Garancières-en-Beauce

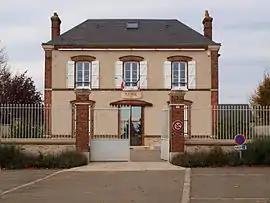
The town hall in Garancières-en-Beauce

Garancières-en-Beauce (literally "Garancières in Beauce") is a commune in the Eure-et-Loir department in northern France.